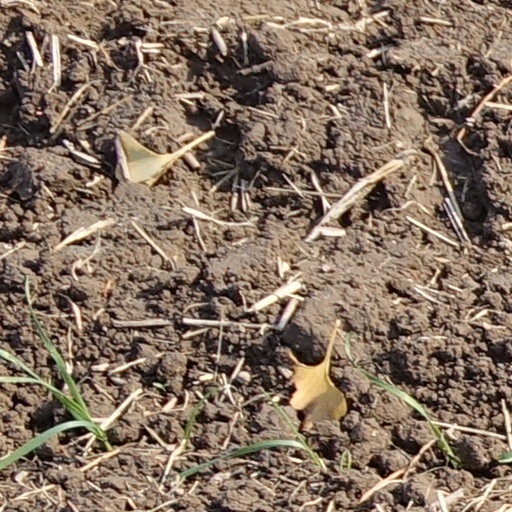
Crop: wheat